Distillery District

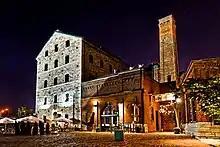
The Stone Distillery (left) next to the Boiler House (centre-right).

Public transit access to The Distillery District is provided by the Toronto Transit Commission's 121 Fort York-Esplanade bus route, 504 King streetcar line (A branch only), and seasonally by its 202 Cherry Beach bus route.